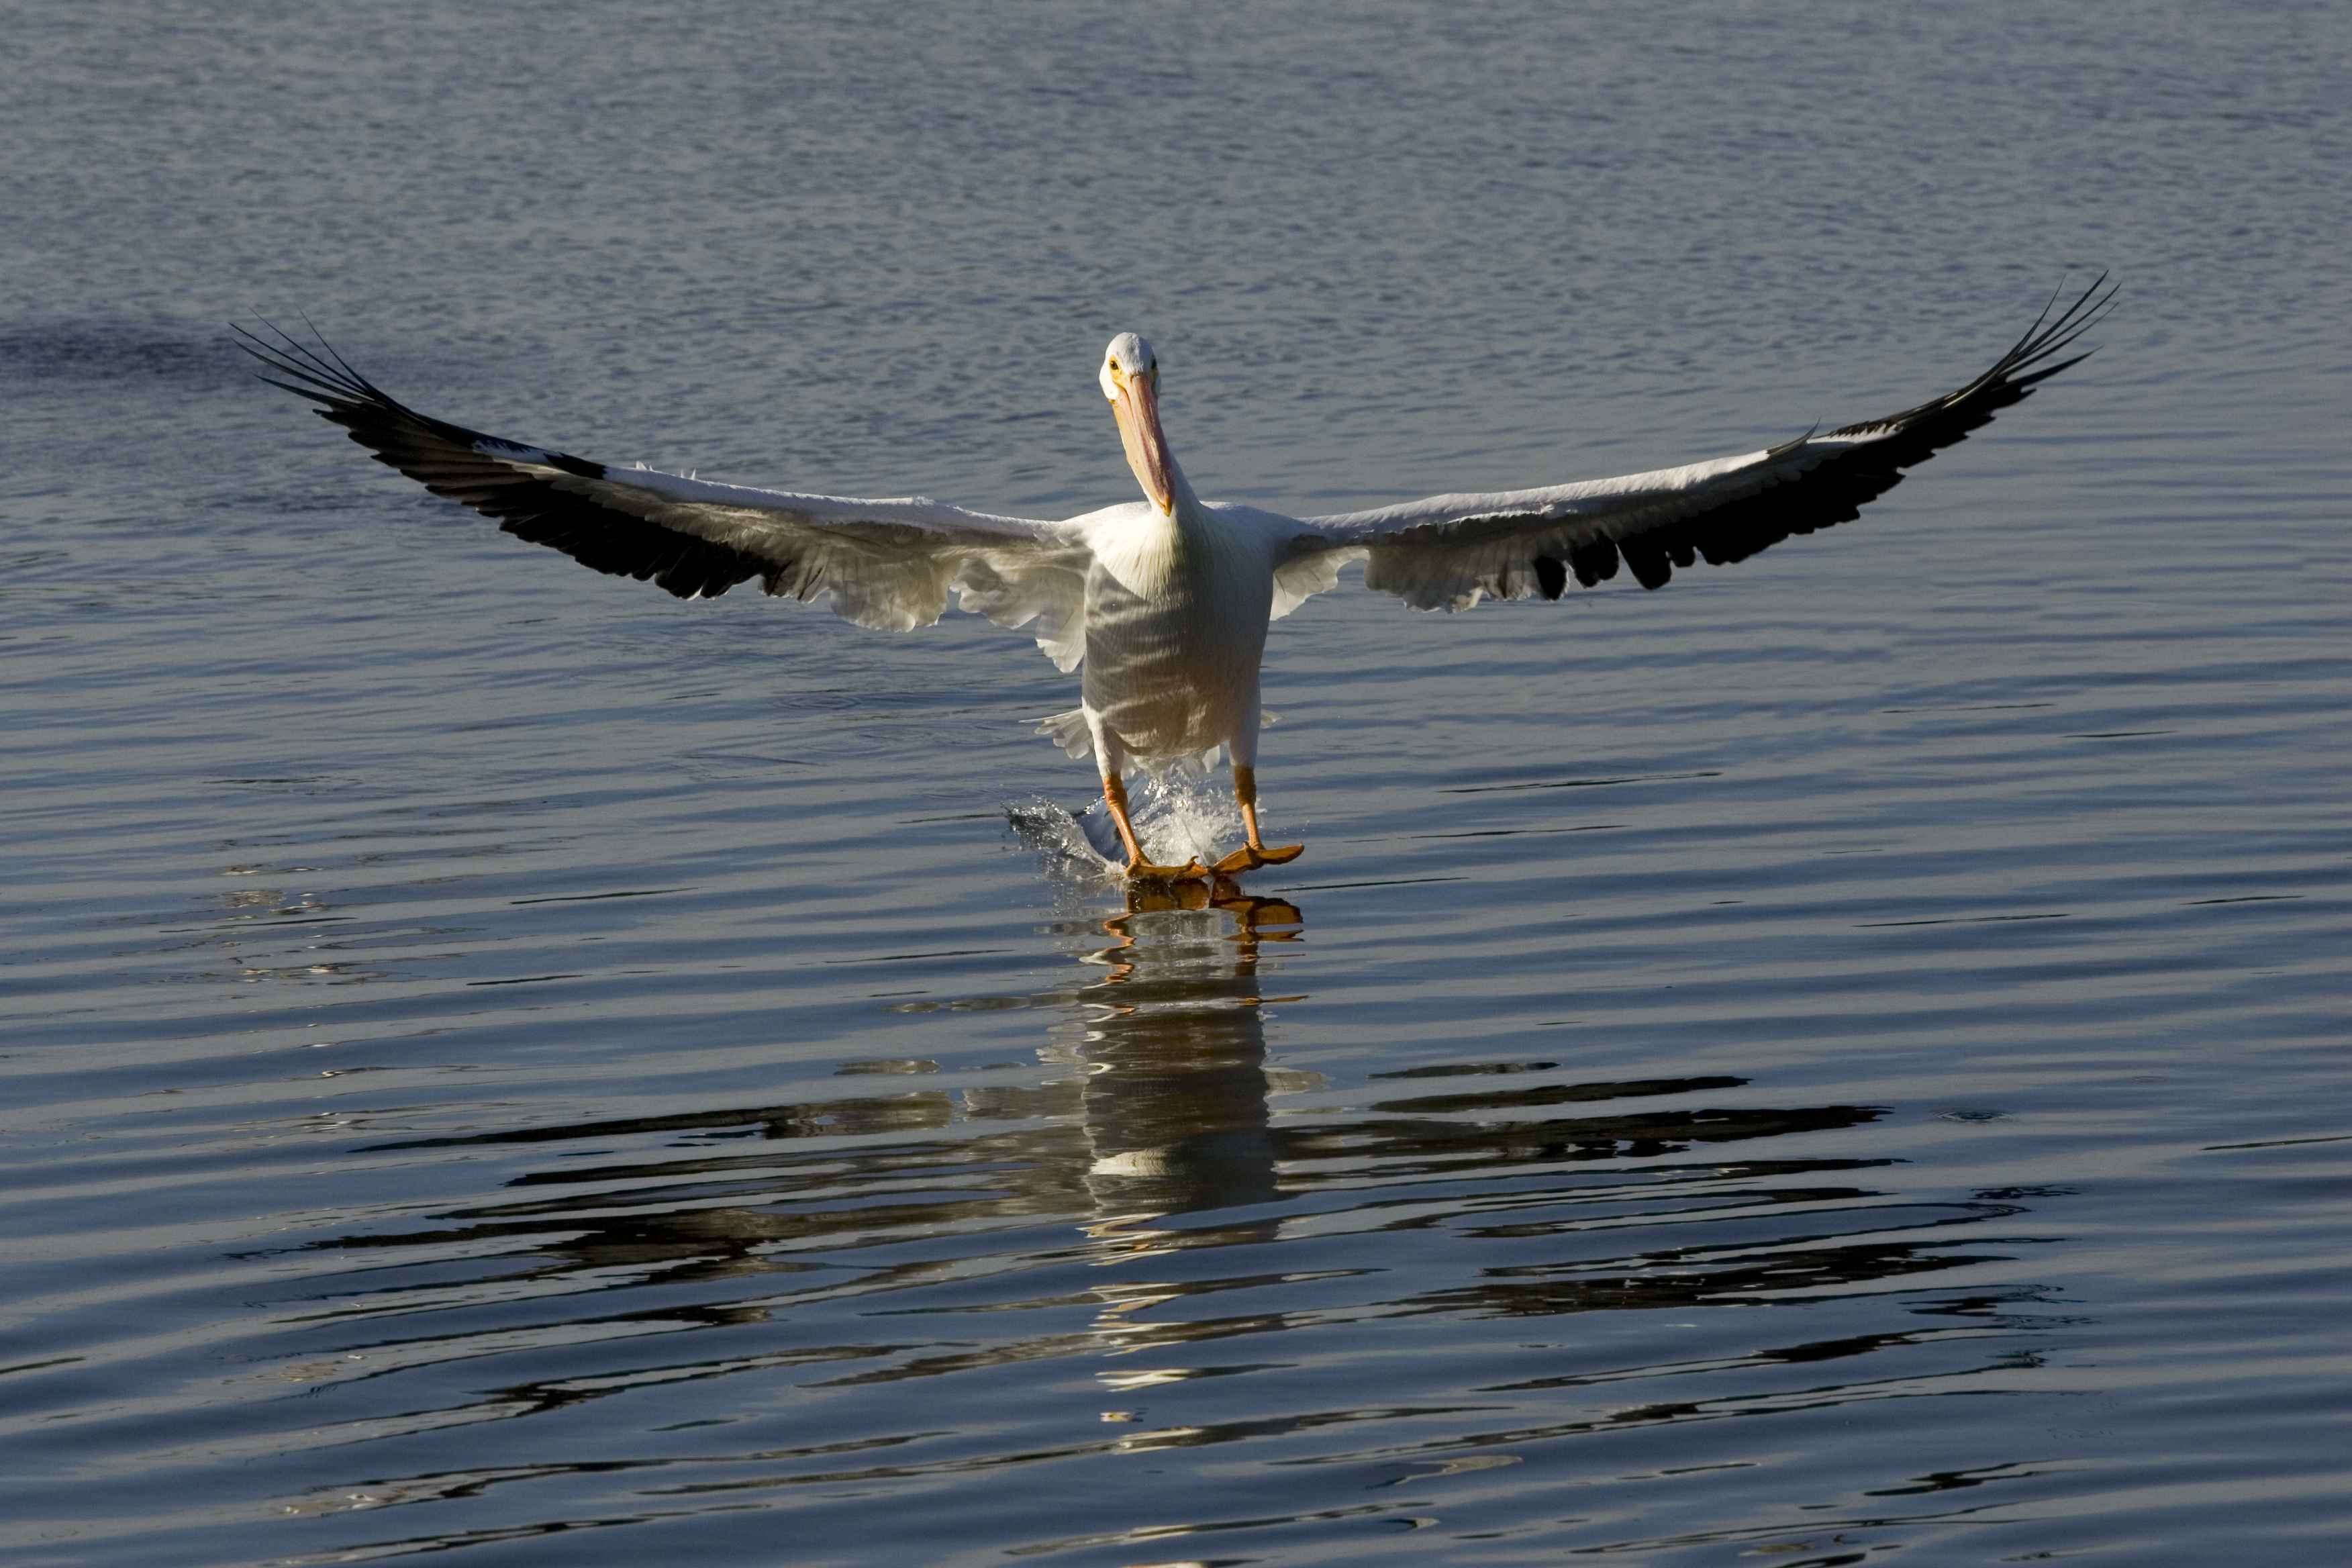
water, bird, wing, pelican, seabird, wildlife, beak, skiing, fauna, birds, animals, vertebrate